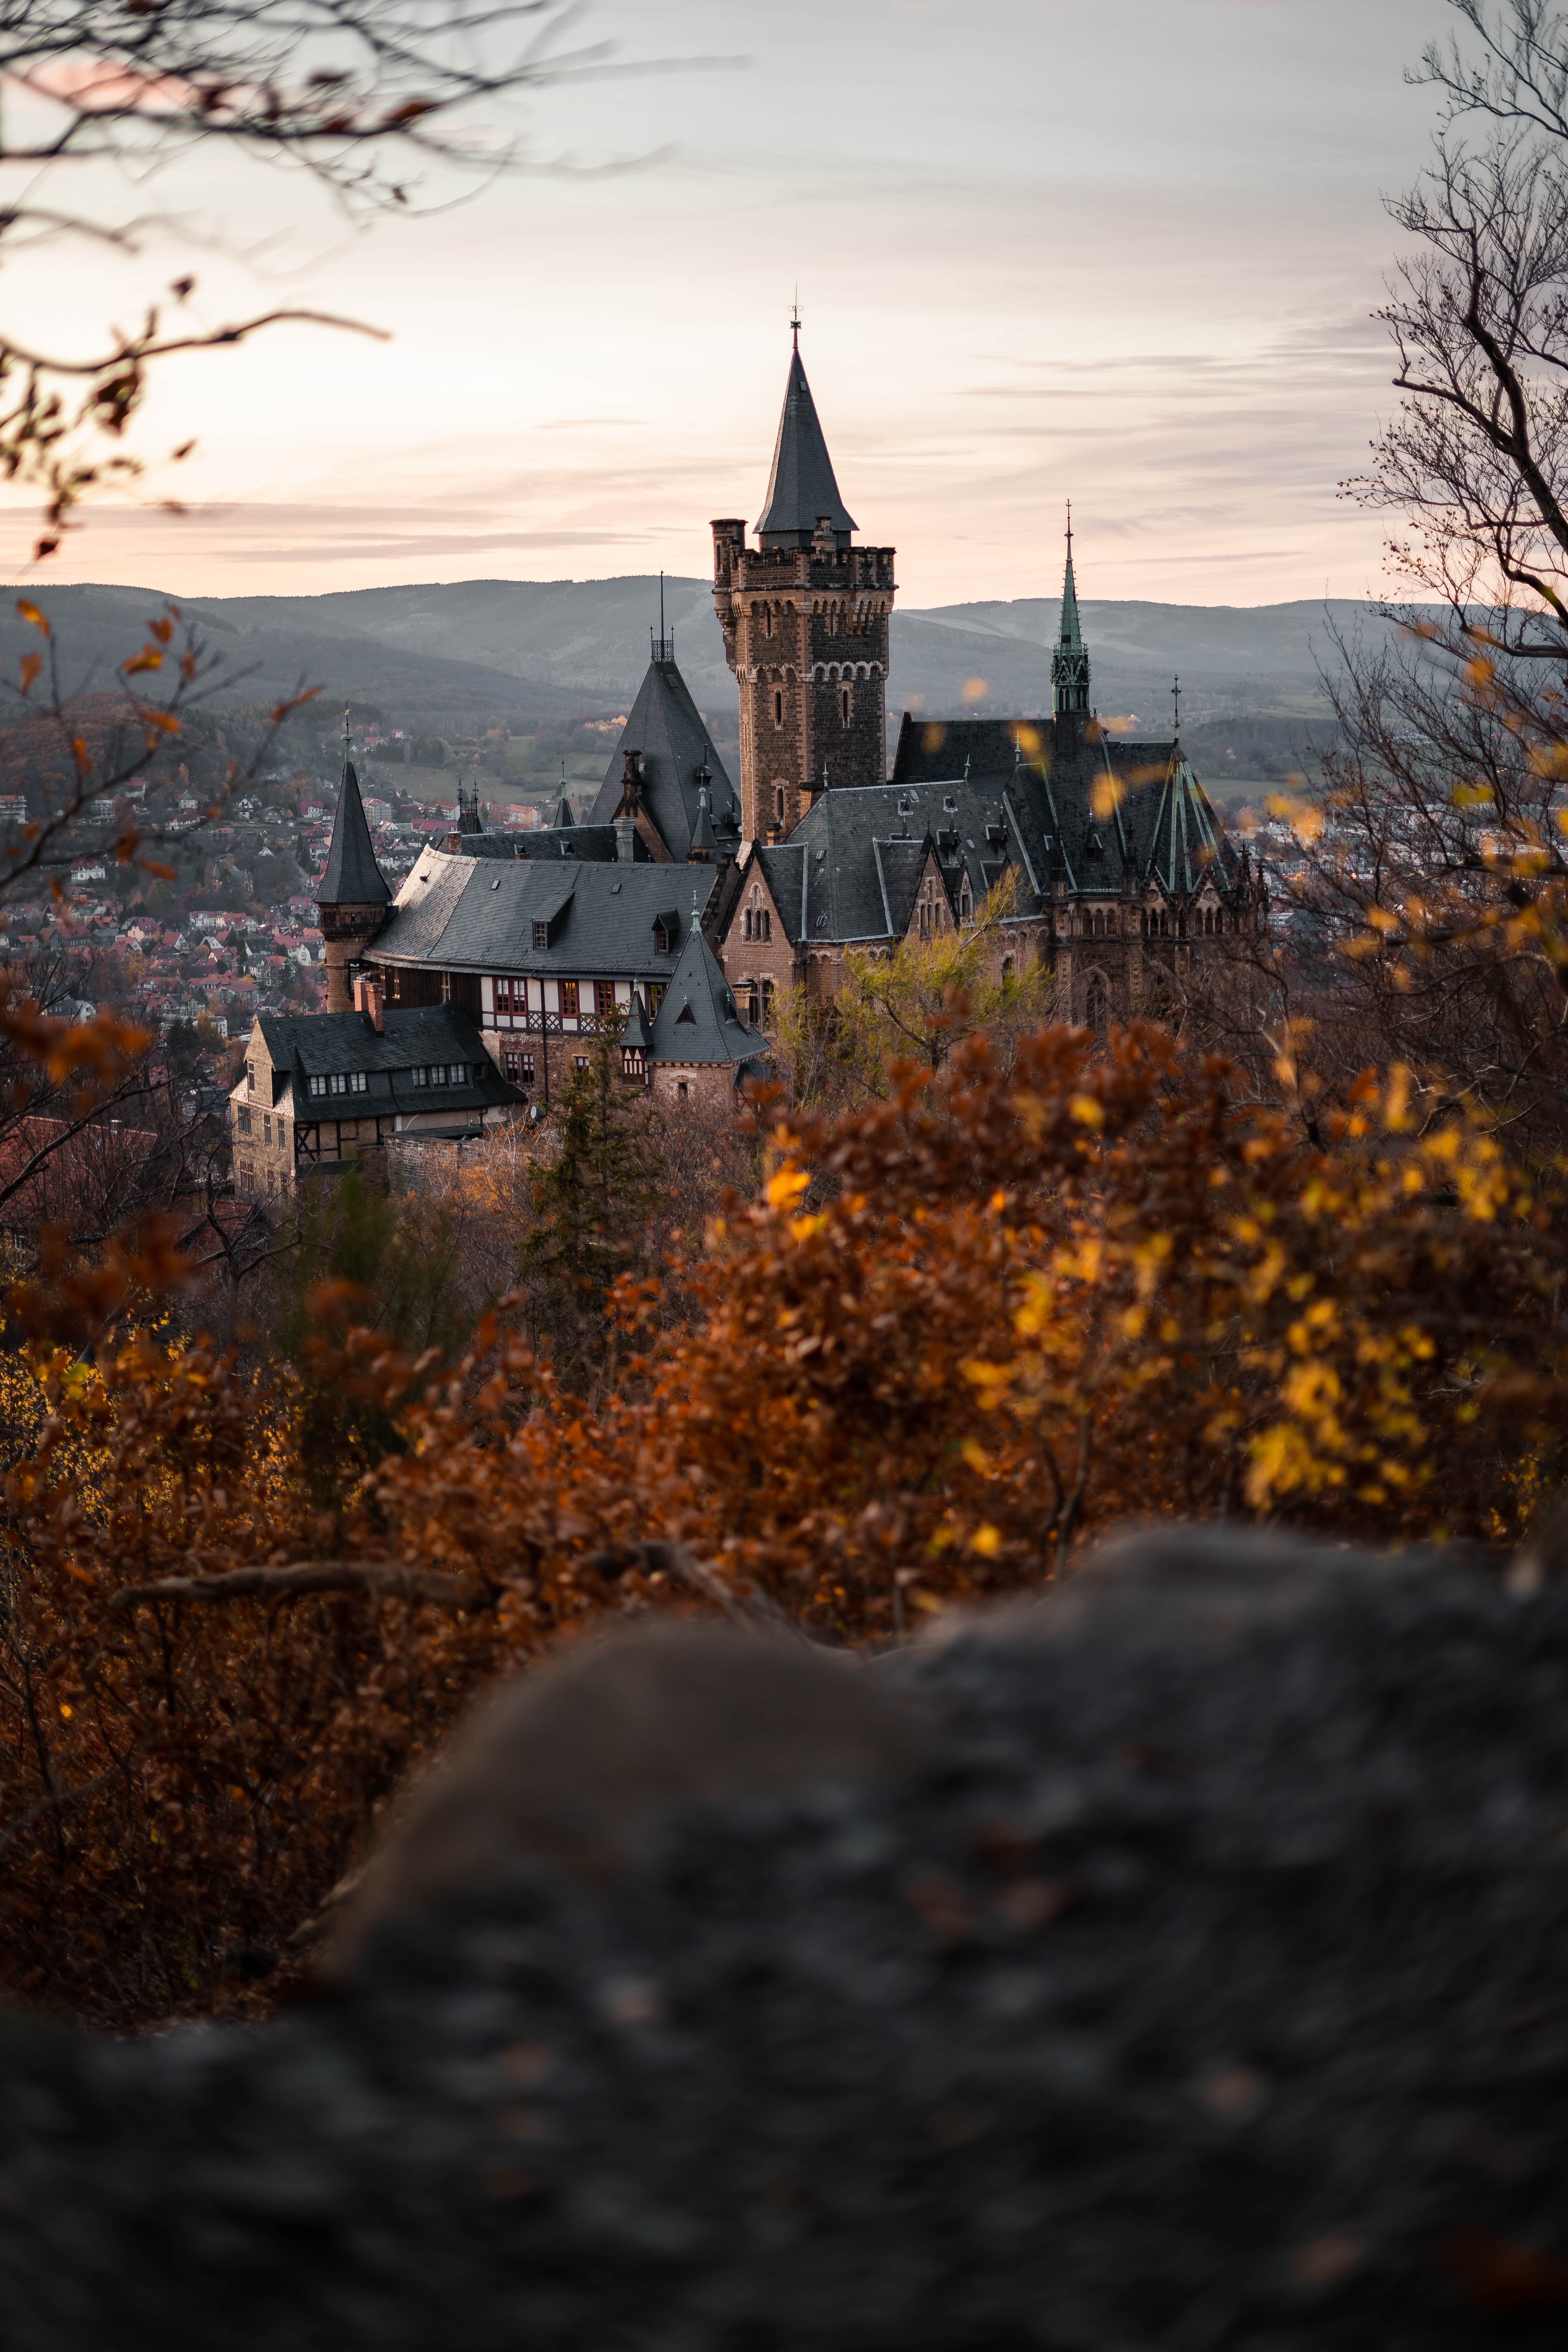
sky, nature, atmospheric phenomenon, natural landscape, landmark, tree, morning, atmosphere, leaf, cloud, autumn, evening, sunlight, landscape, sunset, house, building, castle, reflection, architecture, winter, steeple, chateau, photography, church, plant, spire, city, world, hill